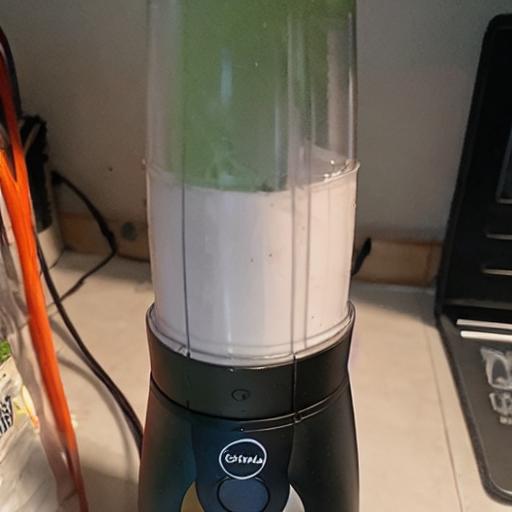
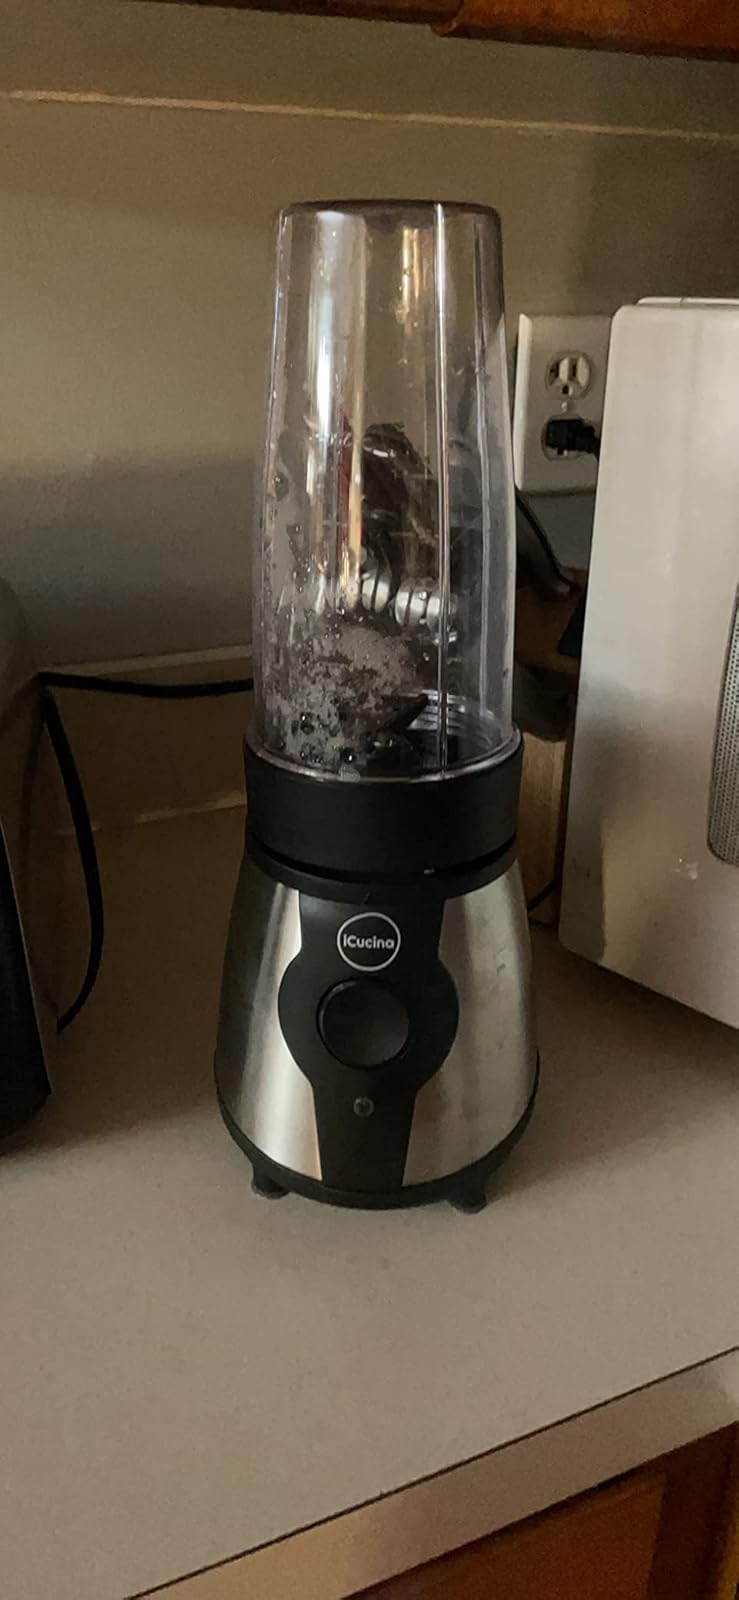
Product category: items_blender
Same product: no